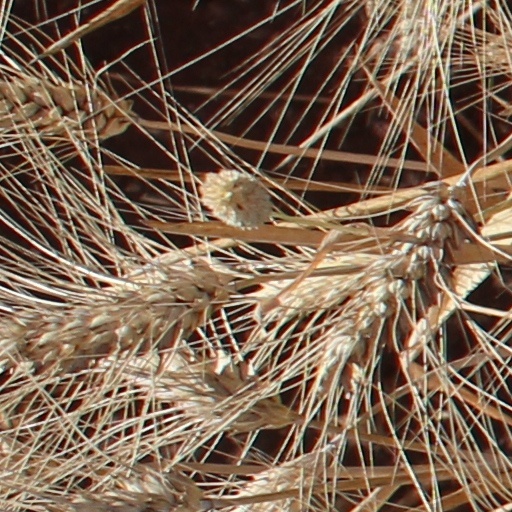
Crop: wheat